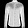
Label: Shirt